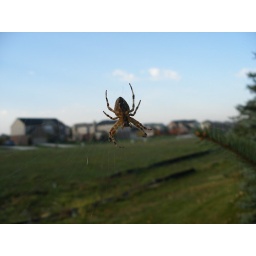
On one of my walks I passed by this giant spider!!! His web was between two pine trees